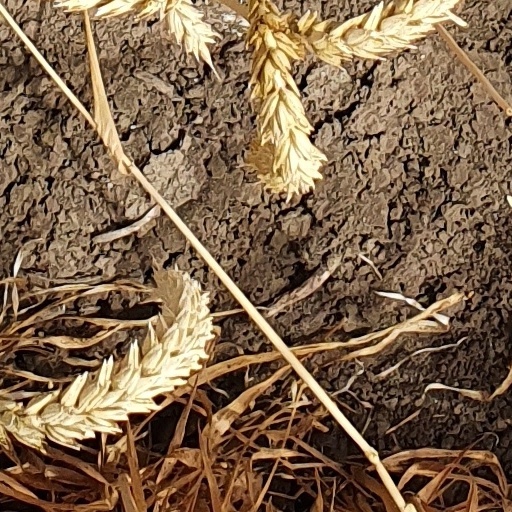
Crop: wheat